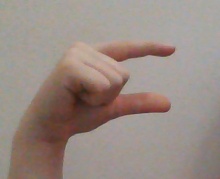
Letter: dal